Michigan School for the Blind

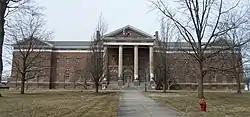
Old Main (The Abagail)

The Michigan School for the Blind (MSB) was a state-operated school for blind children in Michigan.